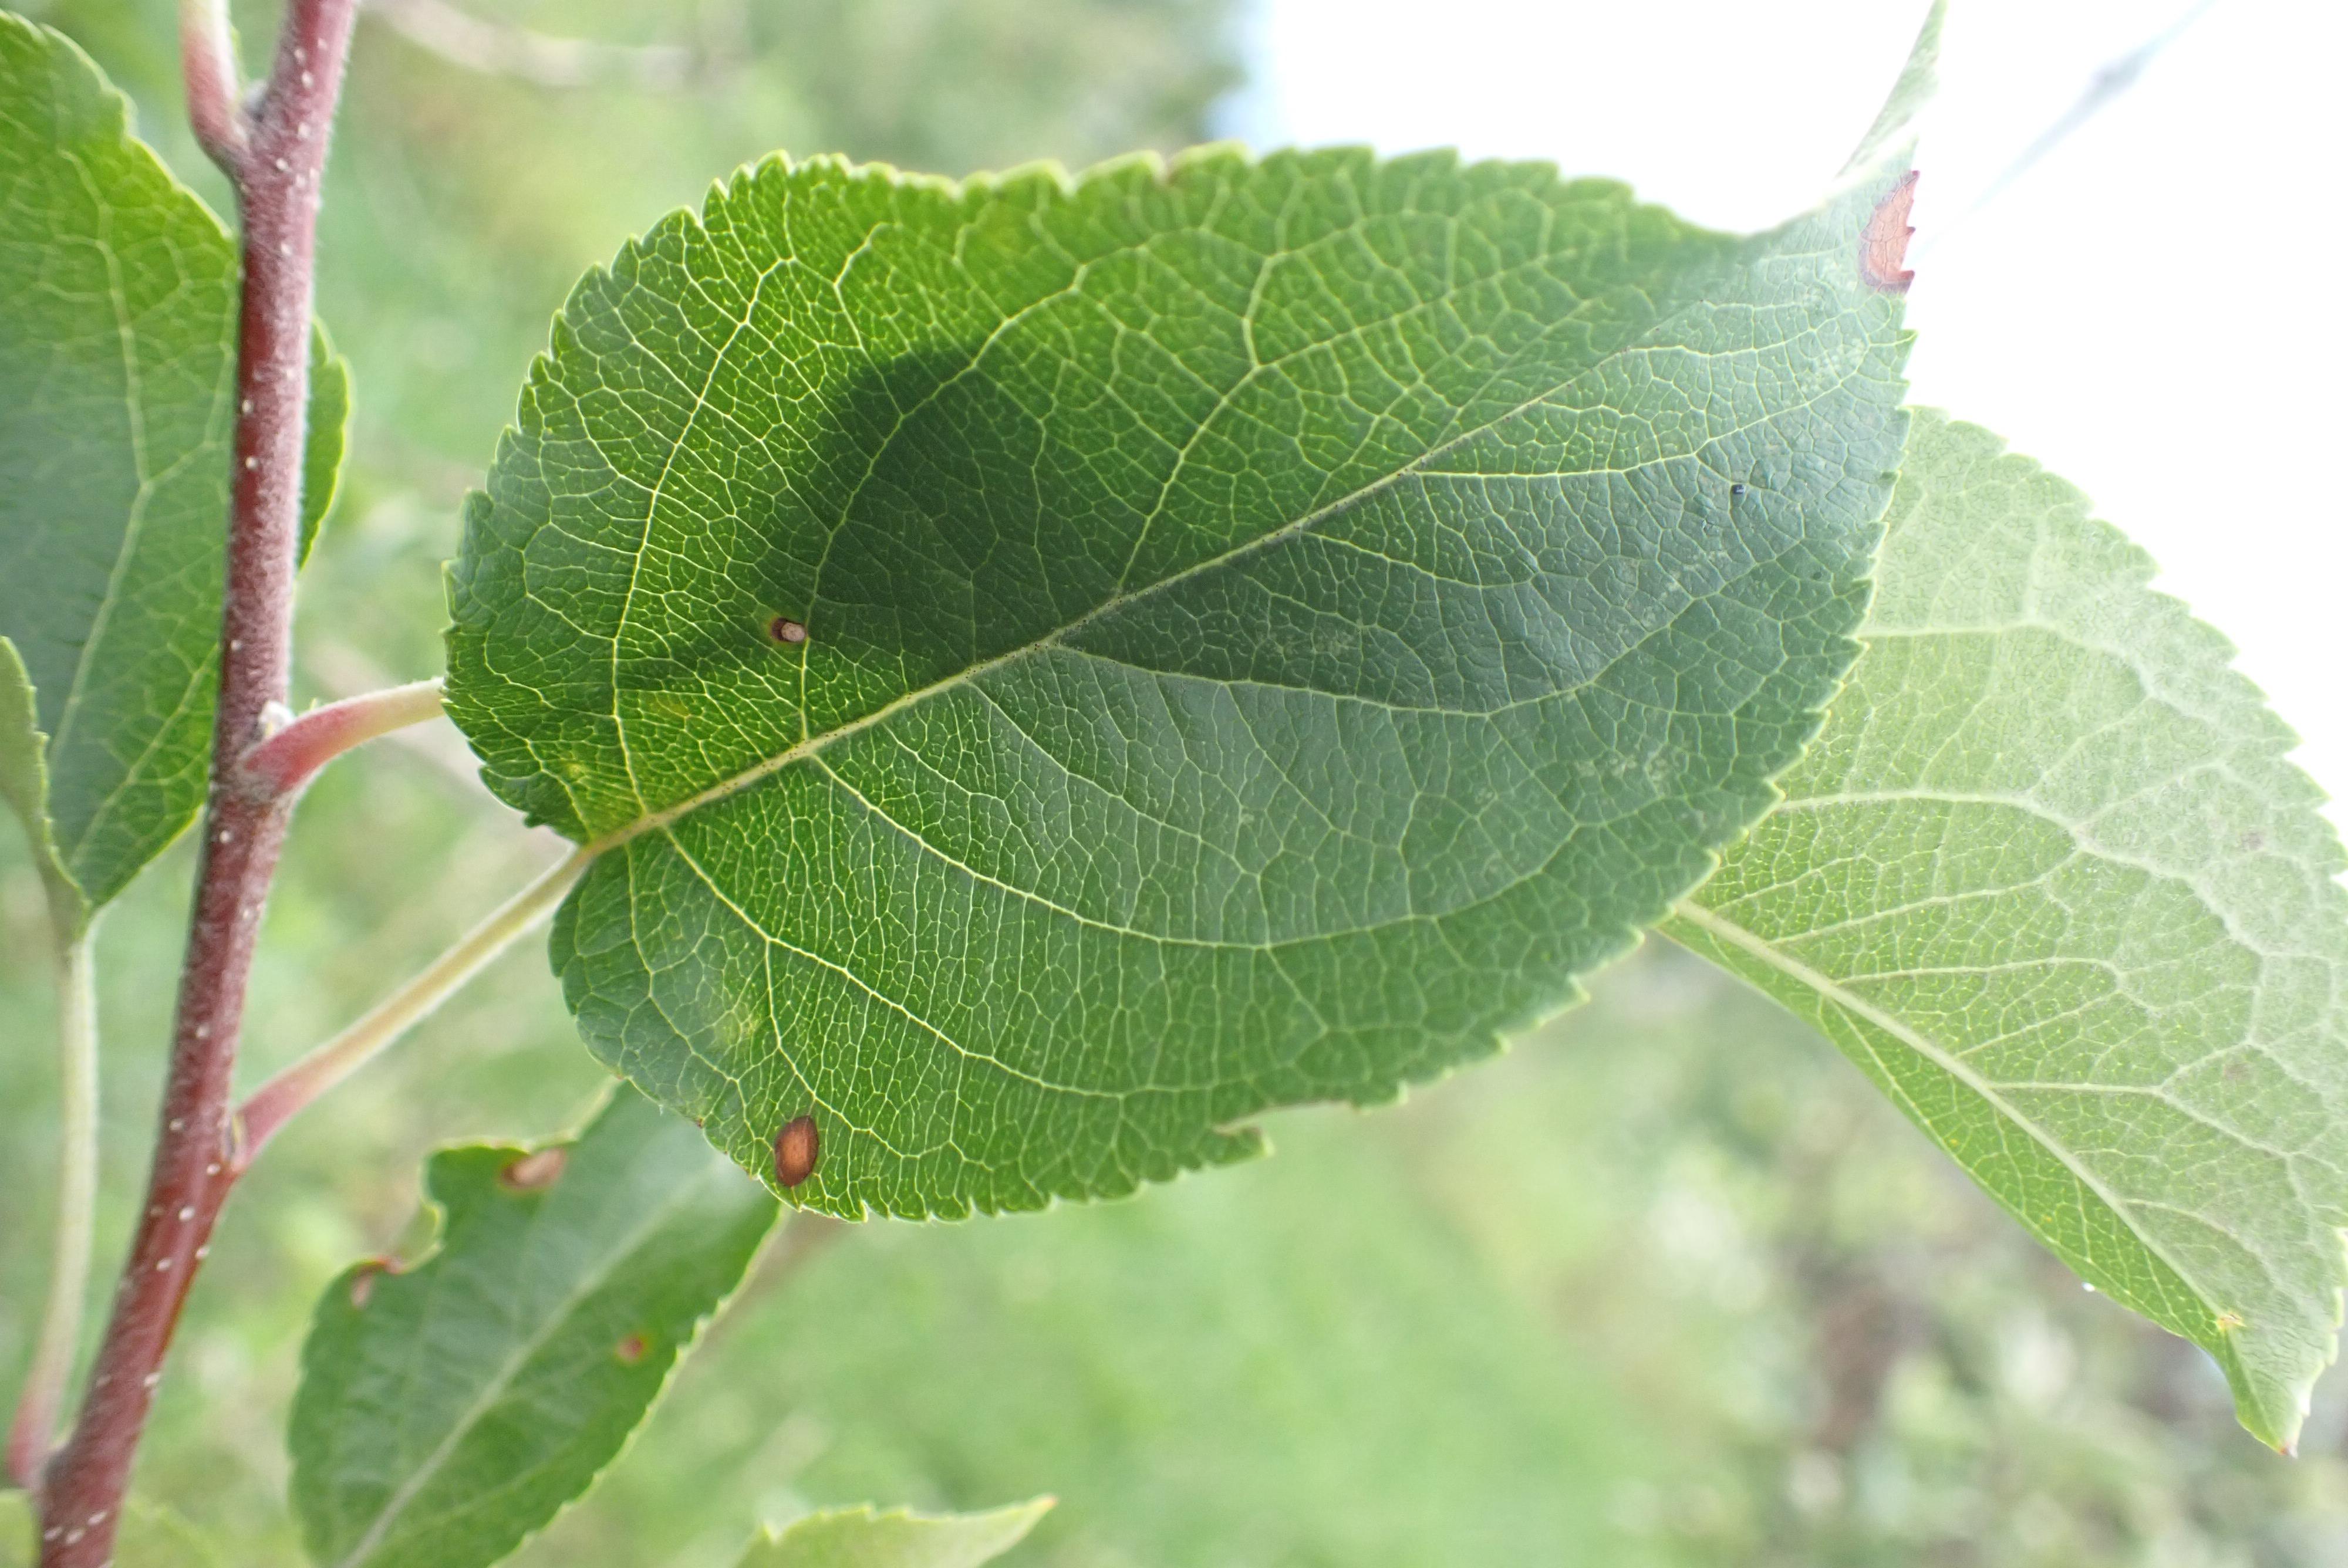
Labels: frog_eye_leaf_spot